Caiçara (film)

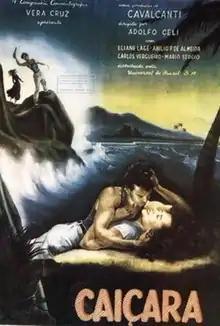
Theatrical release poster

Caiçara is a 1950 Brazilian drama film co-directed by Adolfo Celi, Tom Payne, and John Waterhouse. It was nominated for the Grand Prize of the Festival at the 1951 Cannes Film Festival.